Darby House (Dawson Springs, Kentucky)

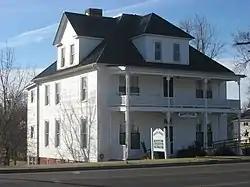

The Darby House, at 301 W. Arcadia Ave. in Dawson Springs, Kentucky was built around 1890. It was listed on the National Register of Historic Places in 1997.